Arthur Percival

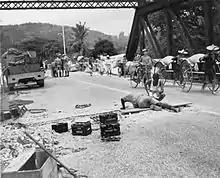
Royal Engineers prepare to blow up a bridge during the retreat.

The Japanese advanced rapidly, and on 27 January 1942 Percival ordered a general retreat across the Johore Strait to the island of Singapore and organised a defence along the length of the island's coast line. But the Japanese did not dawdle, and on 8 February Japanese troops landed on the northwest corner of Singapore island. After a week of fighting on the island, Percival held his final command conference at 9 am on 15 February in the Battle Box of Fort Canning. The Japanese had already occupied approximately half of Singapore and it was clear that the island would soon fall. Having been told that ammunition and water would both run out by the following day, Percival agreed to surrender. The Japanese at this point were running low on artillery shells, but Percival did not know this.